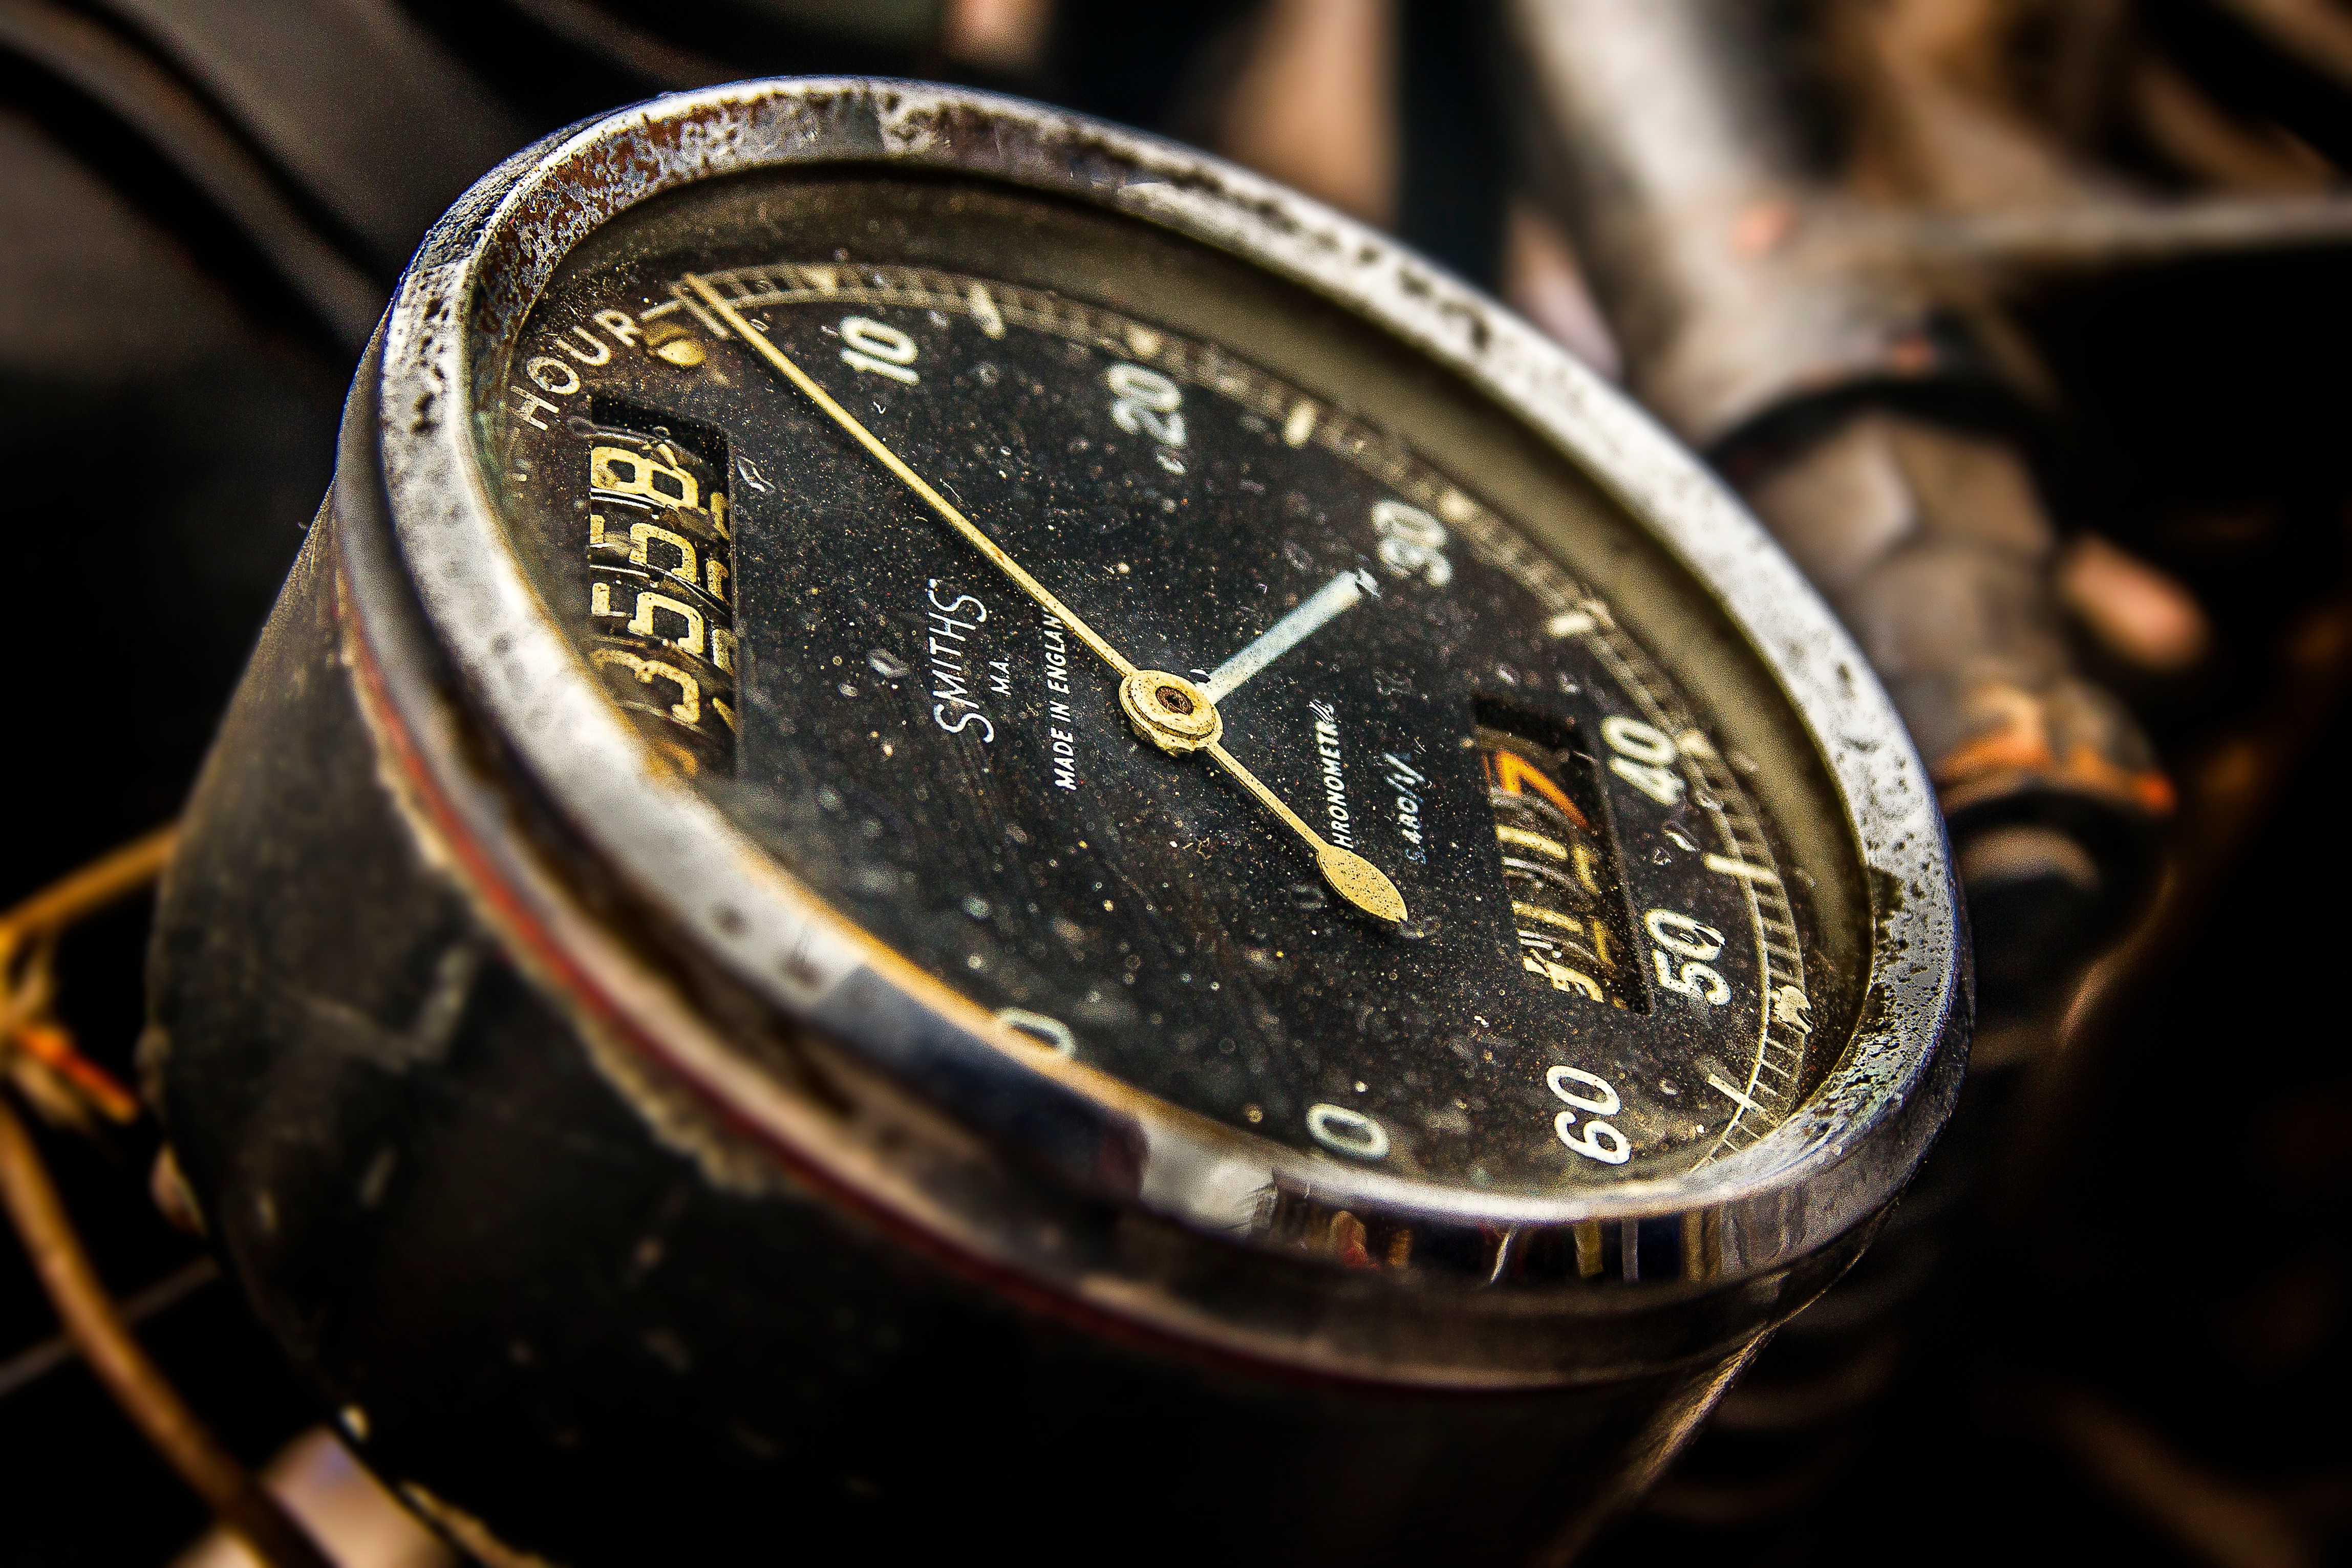
watch, hand, time, number, hour, close up, timer, indicator, macro photography